Carlos Auzqui

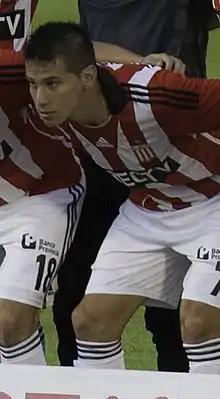
Auzqui with Estudiantes in 2014

Carlos Daniel Auzqui (born 16 March 1991) is an Argentine professional footballer who plays as a winger for Atlético Tucumán.